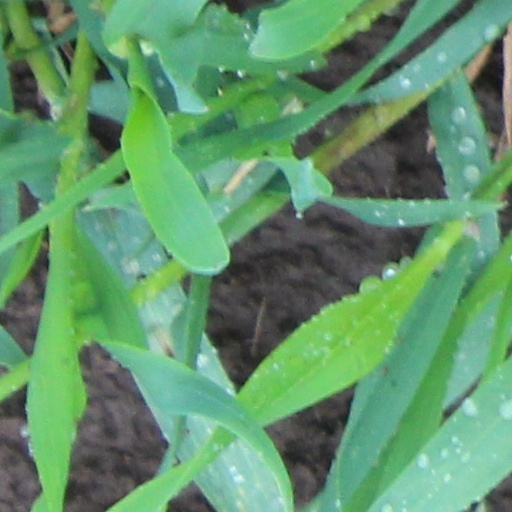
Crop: wheat